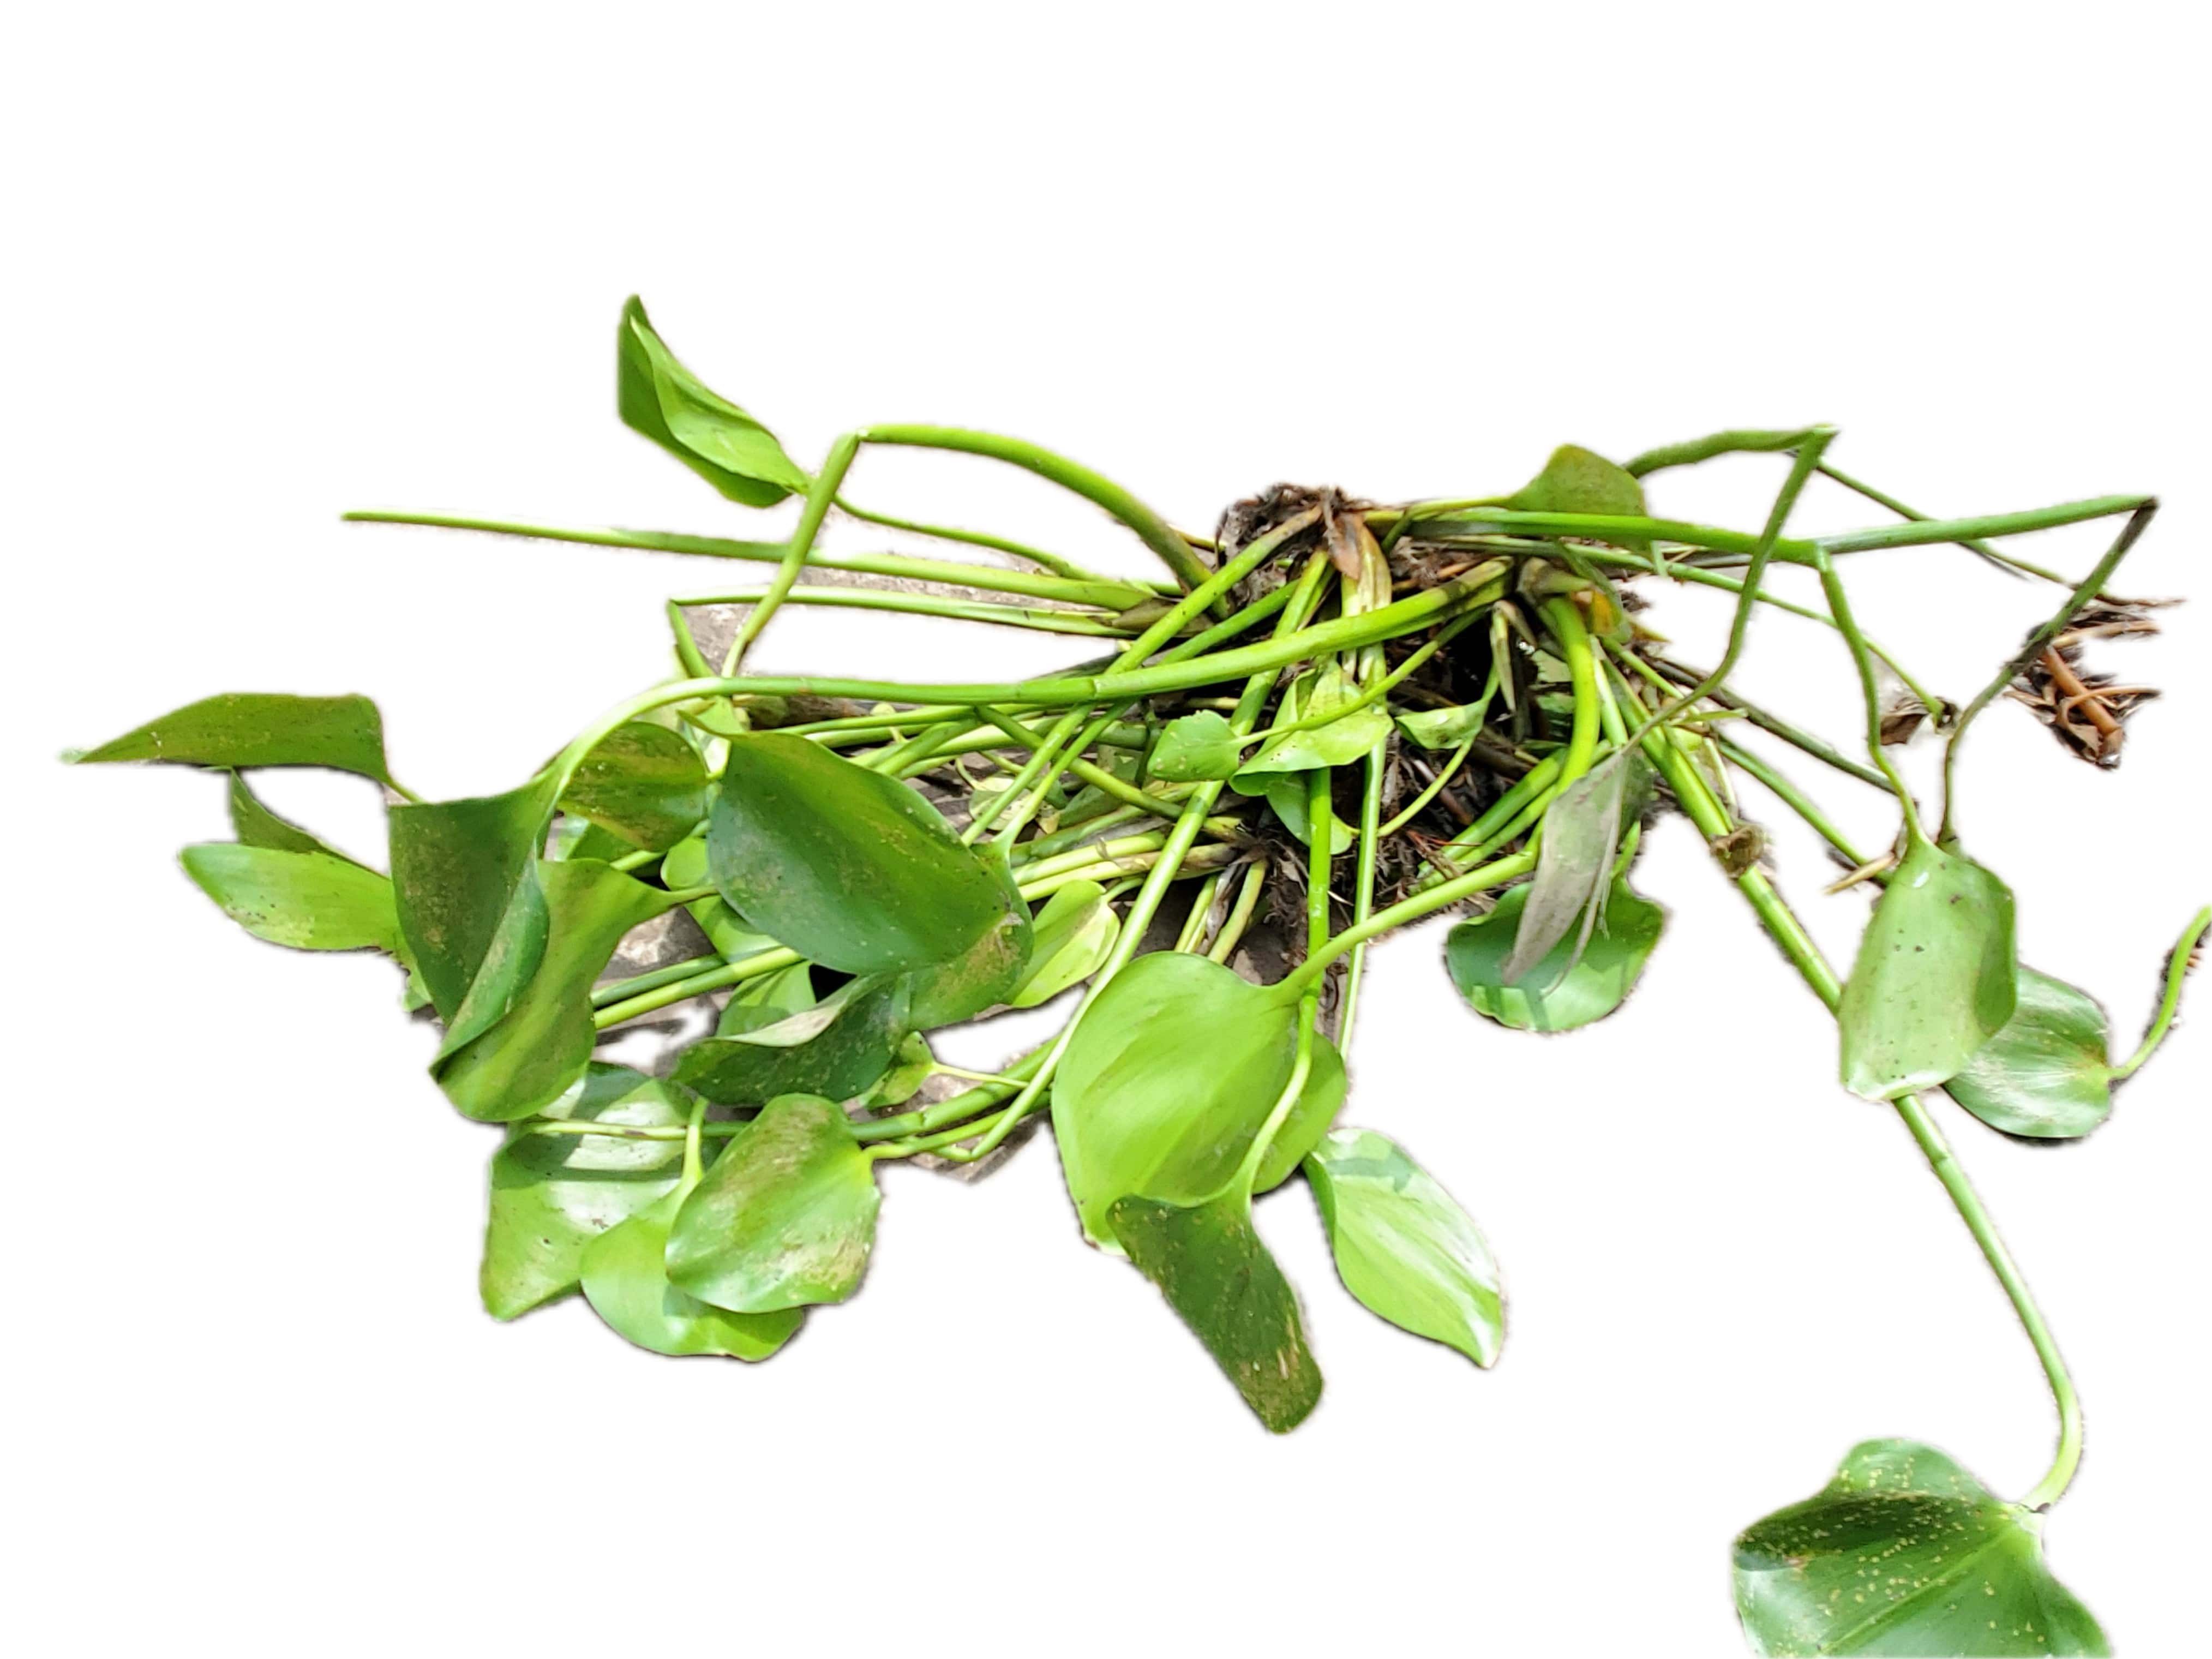
Species: Common Water Hyacinth (Eichornia crassipes)